Lindt Cafe siege

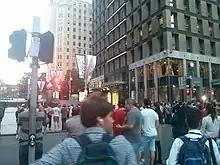
Crowds outside the Tiffany & Co. store in Martin Place during the evening

At around 3:37pm, two hostages, John O'Brien and barrister Stefan Balafoutis, escaped from the front entrance of the building, followed by a third hostage, café employee Paolo Vassallo, who ran out from a fire exit at the side of the building. At around 4:58pm, two female hostages, both employees, Jieun Bae and Elly Chen, escaped by running from another entrance of the building and were met by Tactical Operations Unit officers.